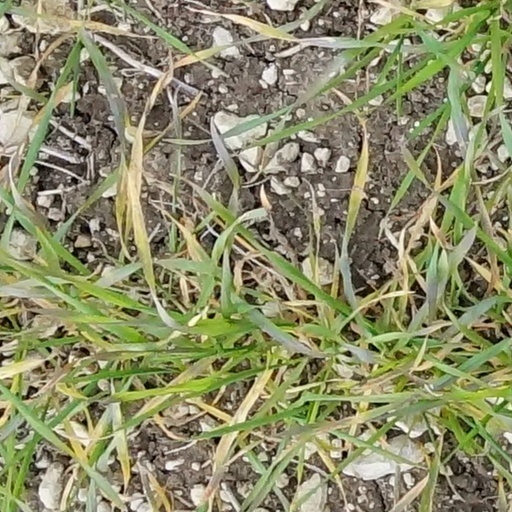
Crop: wheat